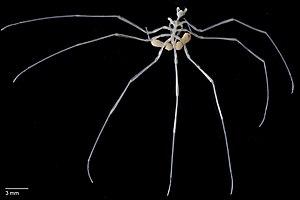
L'ordre des Pantopoda contient tous les pycnogonides actuels soit 1 300 espèces.
Les pycnogonides sont une classe d'arthropodes chélicérés.
Nymphon est un genre de pycnogonides de la famille des Nymphonidae.